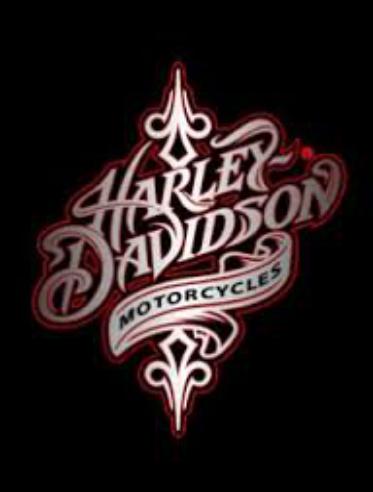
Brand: Harley-Davidson
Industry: Leisure